Brittany

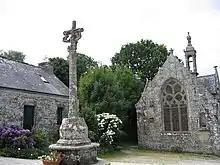
A chapel and a calvary in Locronan, Finistère

Gallo is spoken on the eastern half of Brittany. It is not itself a Celtic language. Like French, it is also descended from Latin (and is classified in the Langues d'oïl branch), but has some Celtic influences, particularly in its vocabulary, whereas French has influences from both Celtic (Gaulish) and Frankish (the Germanic language which arrived after Latin in much of the rest of France).